Lee Sang-yi (actor)

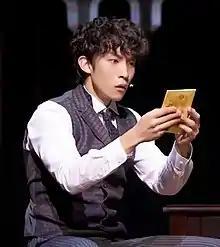
Lee in a theater production of "Love and Murder" in February 2022

After a two-year hiatus from musical theater, Lee returned in February 2022 to perform in "A Gentleman's Guide to Love and Murder". He took on the role of Monty Navarro, a character determined to become a count by eliminating eight heirs of the D'Ysquith family. Lee's portrayal, which blended comedic elements with solid acting, was well-received by audiences, who noted his "nerd beauty" and strong performance.